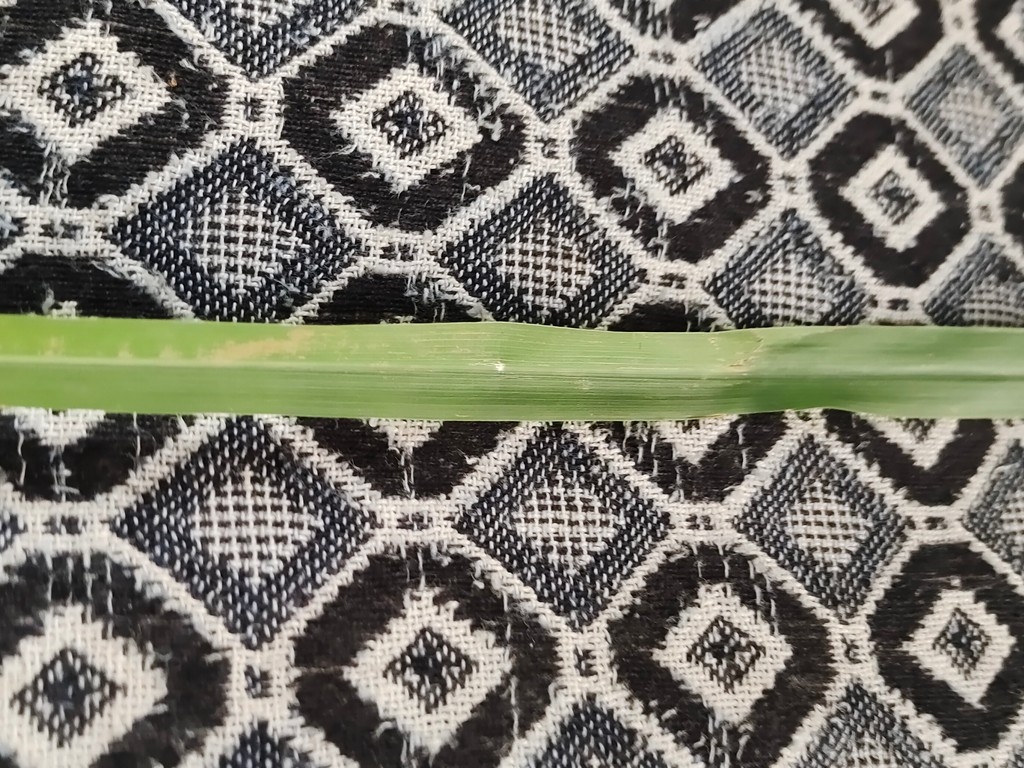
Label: Unhealthy